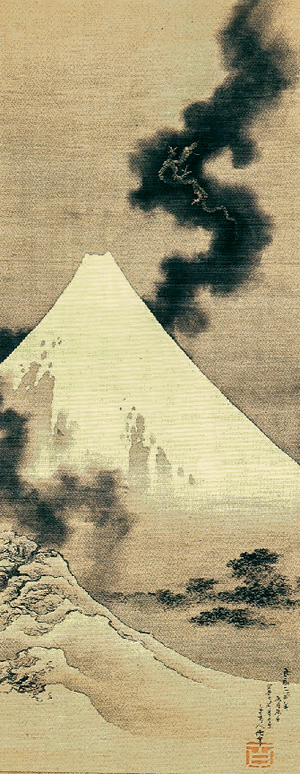
Fujigoshi Ryū Zu. (Dragon volant au dessus du Mont Fuji). Ère Kaei, premier mois de l'an II (1849). Kakemono, kempon, H. 95,5 x L. 36,2 cm. Obuse, The Hokusai Museum.
L'ère Hōei est une des ères du Japon suivant l'ère Genroku et précédant l'ère Shōtoku s'étendant de 1704 à 1711. Les empereurs régnants sont Higashiyama-tennō et Nakamikado-tennō.
L'art japonais date des premières traces découvertes au Japon, dans les environs du Xᵉ millénaire av. J.-C., jusqu'à nos jours.
Le yūgen, qui peut se traduire par la beauté profonde, la beauté mystérieuse ou le charme subtil, est un concept de l’esthétique japonaise appliqué aux arts, aux arts scéniques, à la littérature et à la poésie. Il a été théorisé par des poètes comme Fujiwara no Shunzei et Fujiwara no Teika ainsi que par le dramaturge Zeami.
Higashiyama est le 113ᵉ empereur du Japon selon l'ordre de succession traditionnel. Il régna du 6 mai 1687 au 27 juillet 1709.